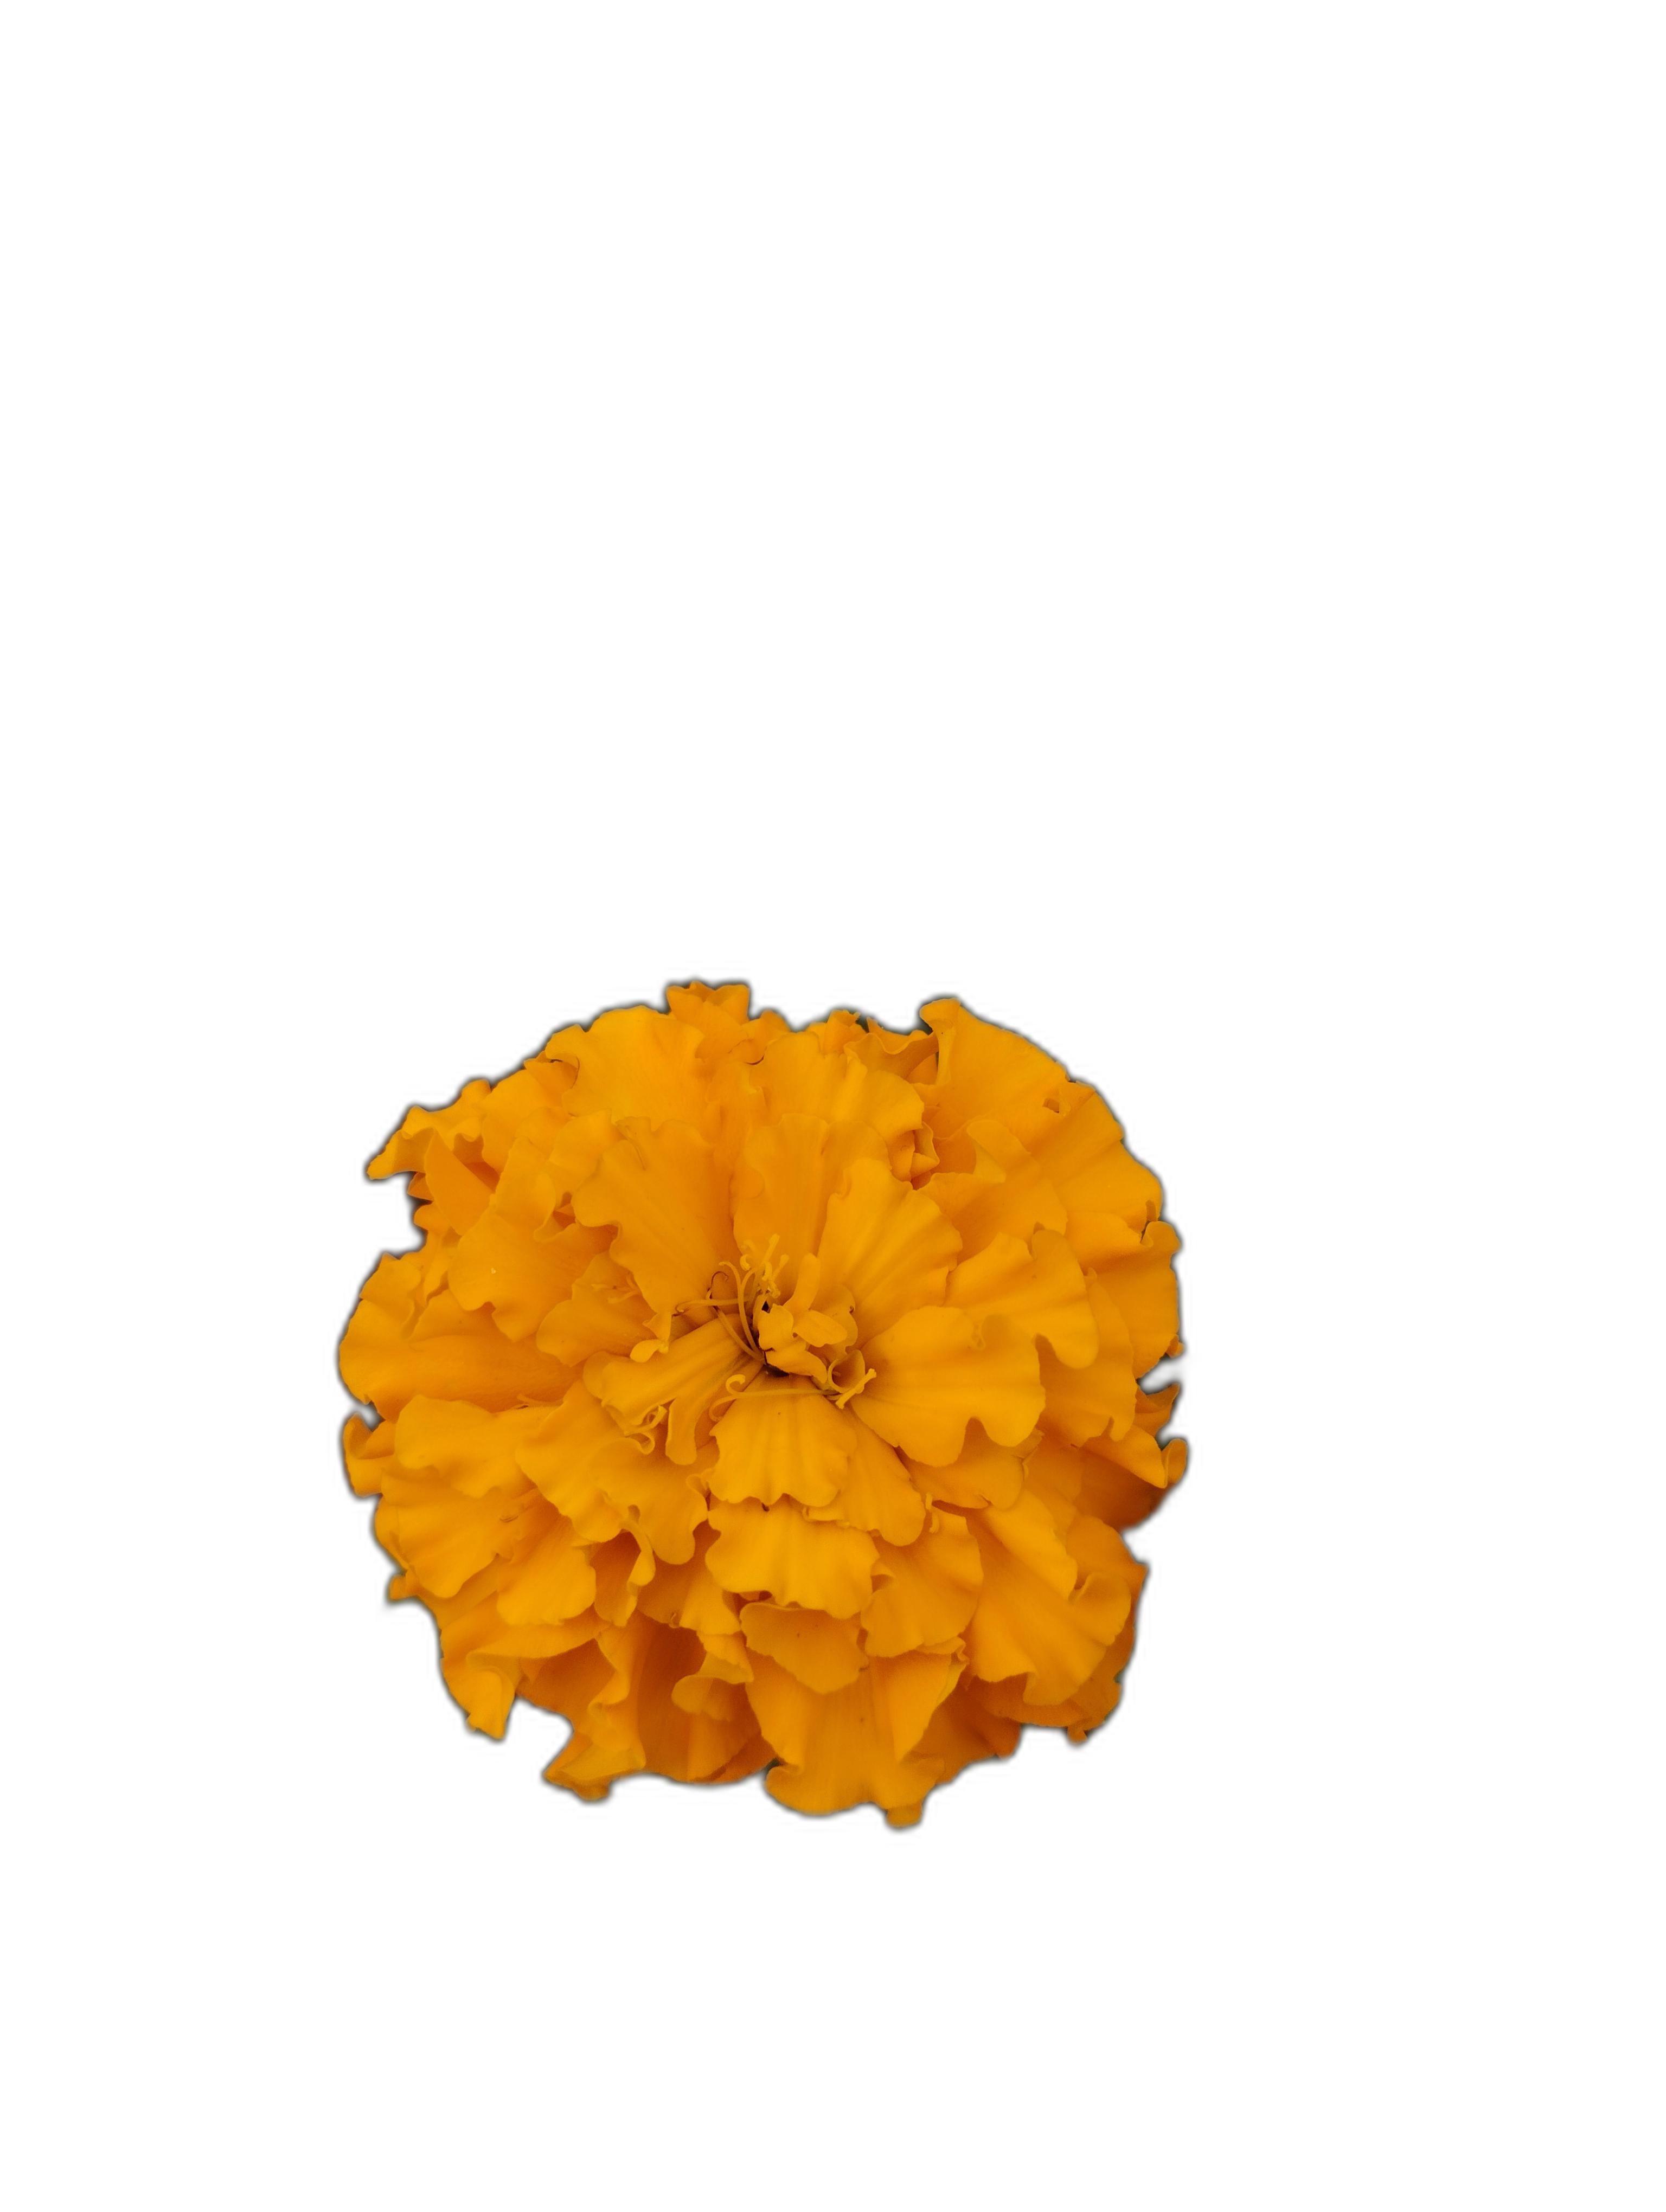
Label: Marigold